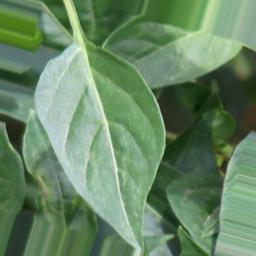
Label: healthy